Alfredo Rodríguez (pianist, born 1985)

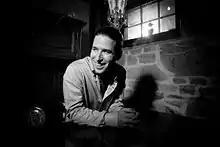

Alfredo Rodríguez Salicio (born October 7, 1985) is a Cuban composer and jazz pianist.